Tuscaloosa Public Library

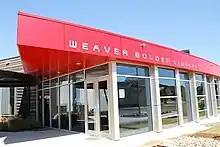
New Weaver Bolden Library

The first branch library, Weaver-Bolden, was established in 1948 under the leadership of Ruth Eaton Cummings Bolden who served as librarian there from its beginning to her retirement in 1975. In 1946, a library opened in three rooms of the community Center, located at 18th Street and 30th Avenue in Tuscaloosa, Alabama. The Community Center, site of recreational activities and a radio school, was funded through what was then known as the Community Chest (precursor to the United Way) and the Tuscaloosa Religious Association.